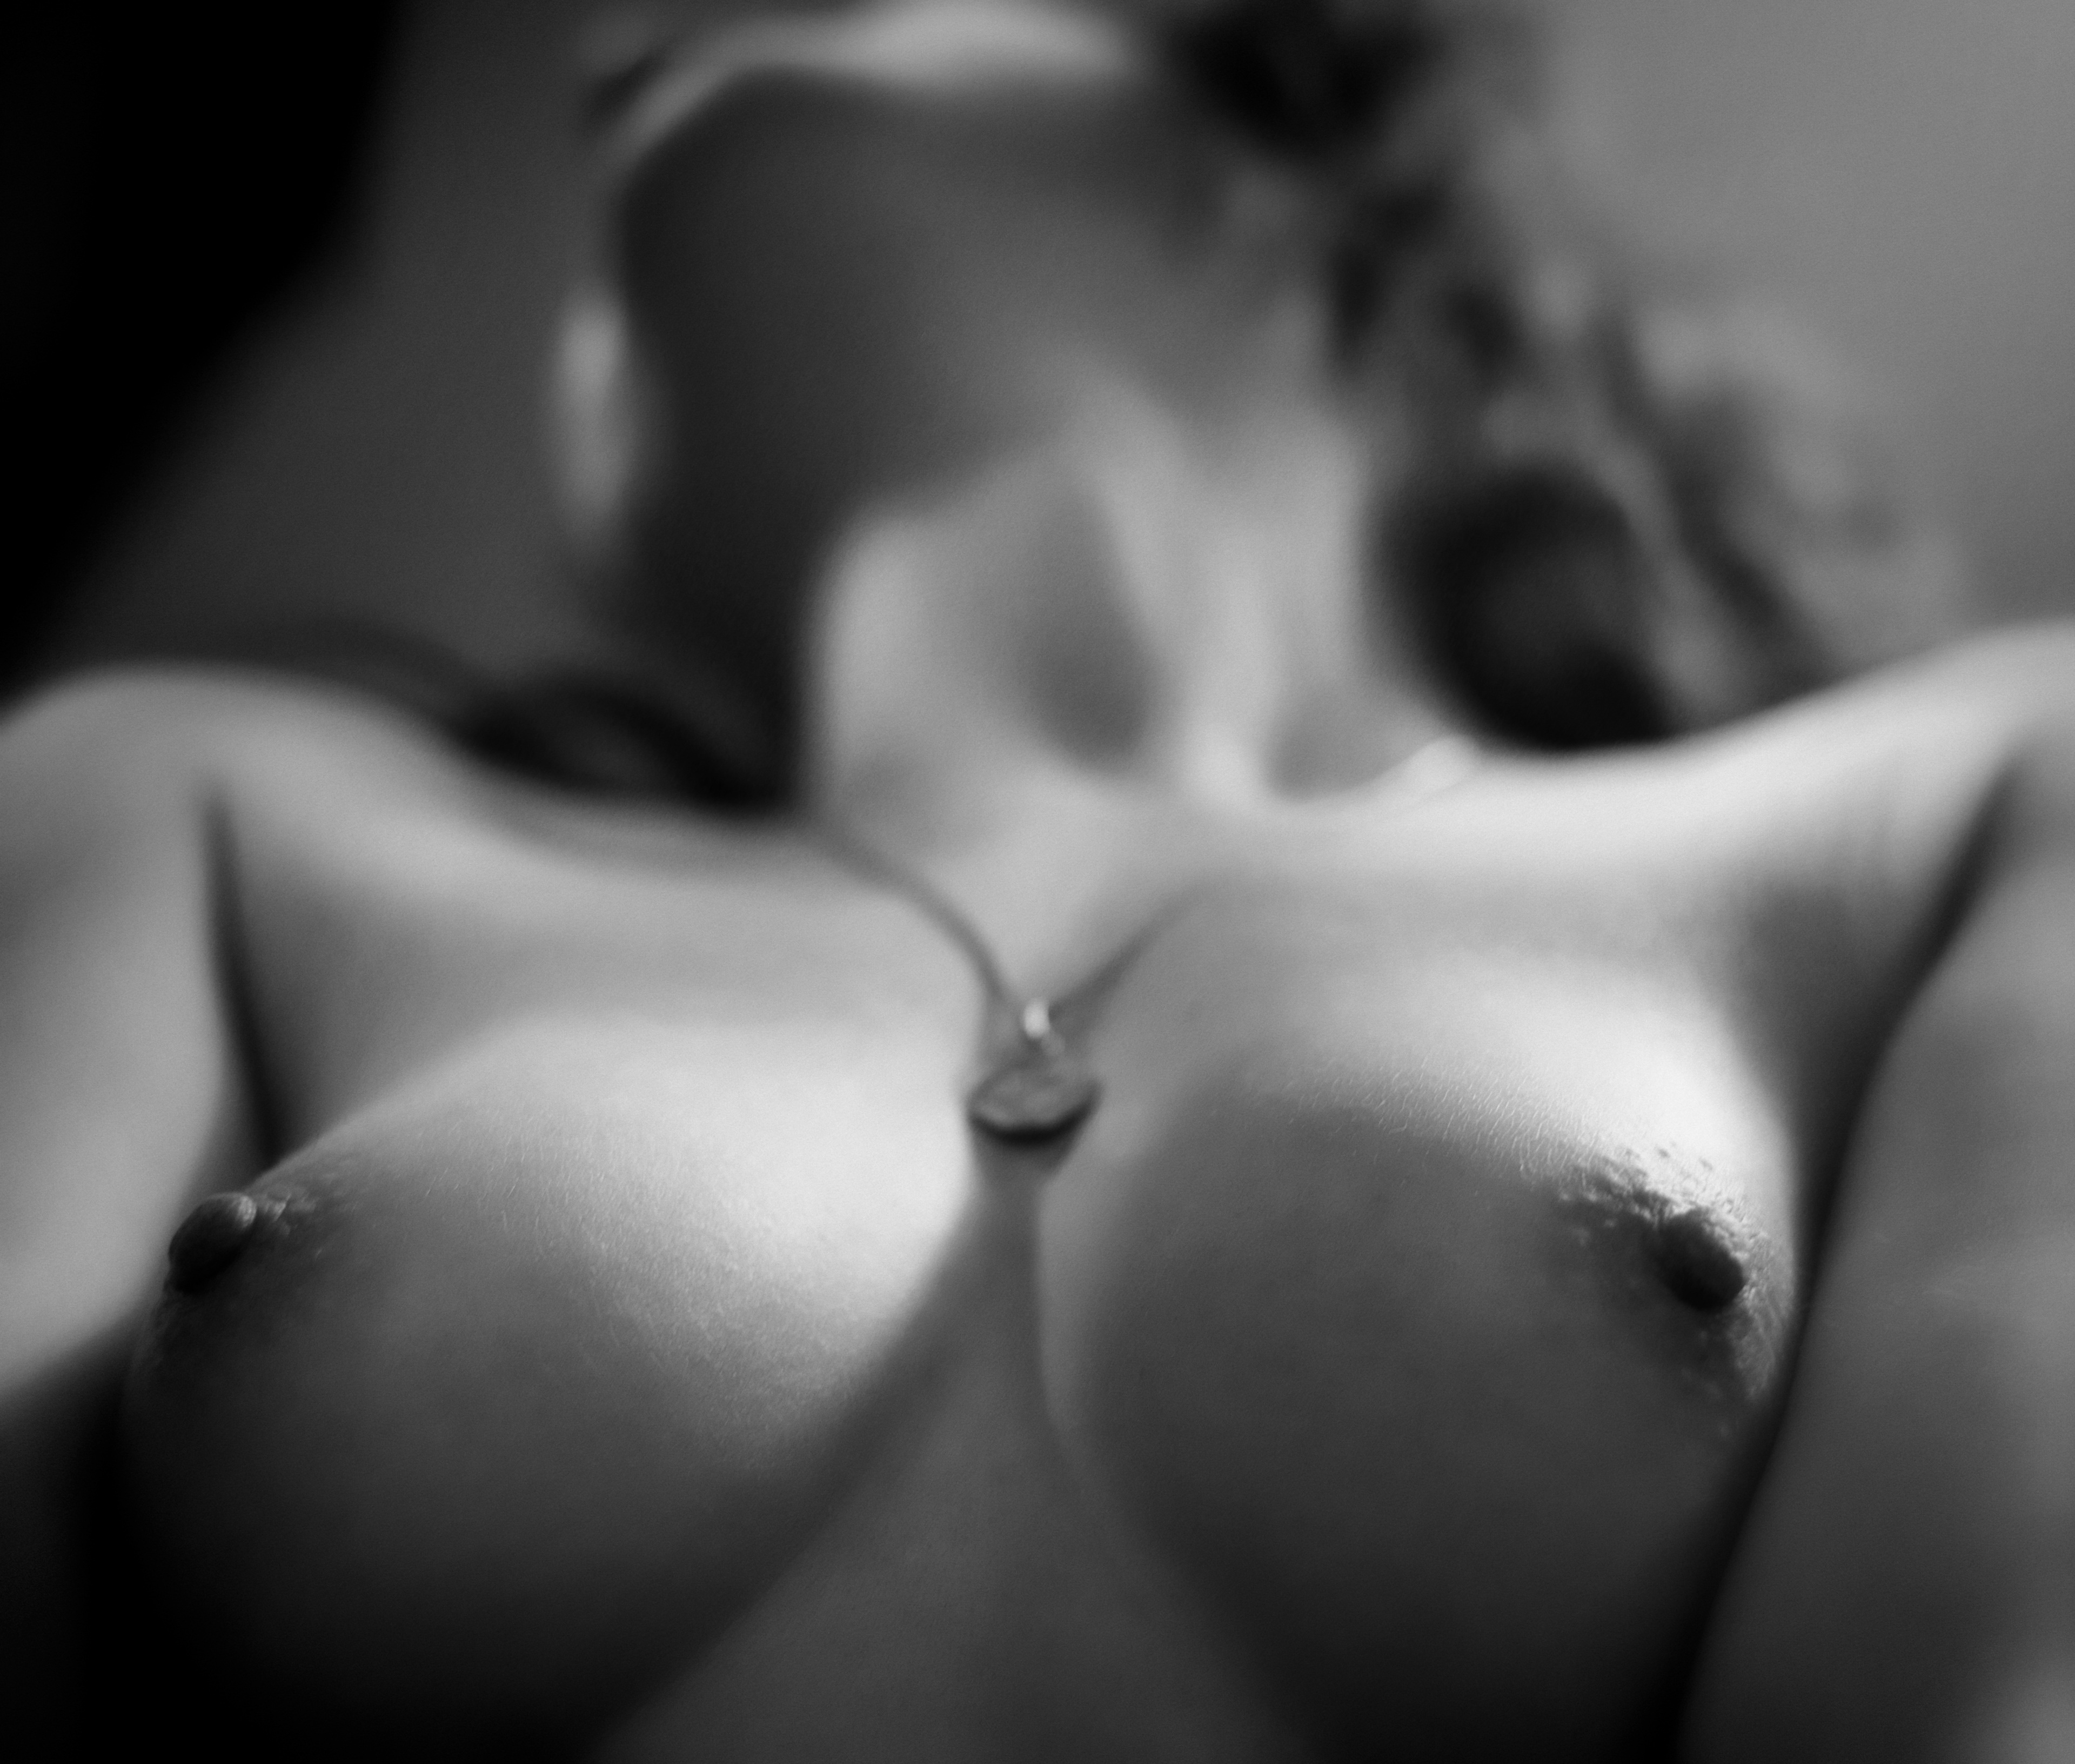
hand, black and white, girl, white, photography, chain, portrait, model, clothing, black, monochrome, muscle, mouth, chest, close up, lingerie, beauty, breast, tenderness, nipple, erotica, brassiere, medallion, monochrome photography, undergarment